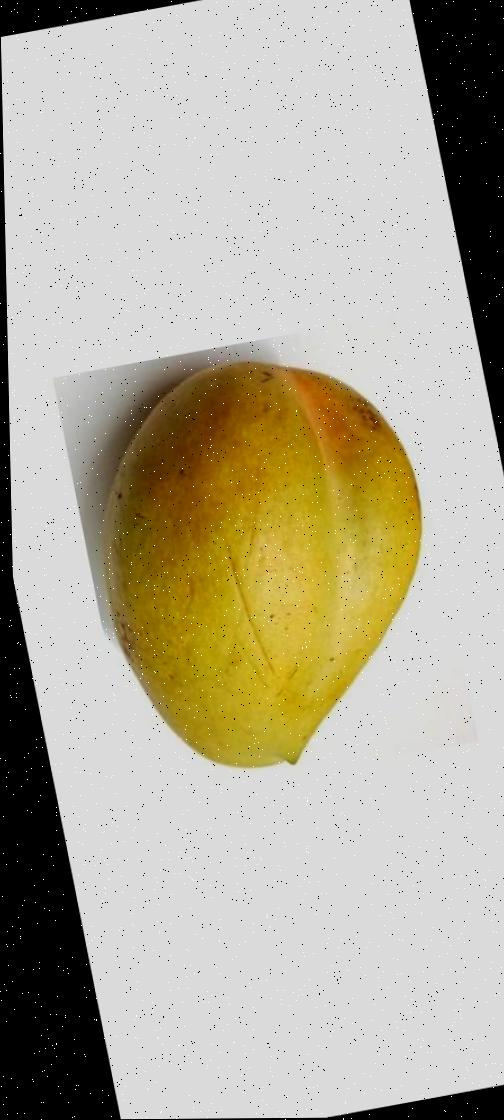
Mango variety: Bari-11